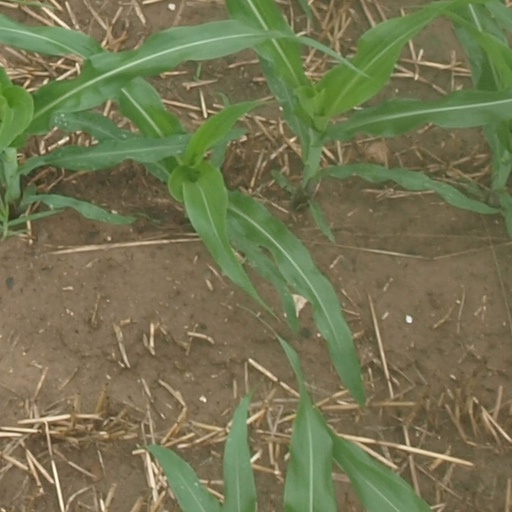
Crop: maize; corn